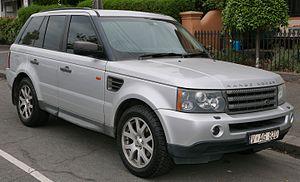
La Range Rover est une famille d'automobiles tout-terrain de luxe produite par le constructeur automobile britannique Land Rover depuis 1970. Présenté à la presse en juin 1970, c'est alors un 4 × 4 d'un nouveau genre, aussi luxueux que baroudeur. La Range Rover est produite en quatre générations : la Range Rover dit Classic, la Range P38, la Range L322, et la Range L405.